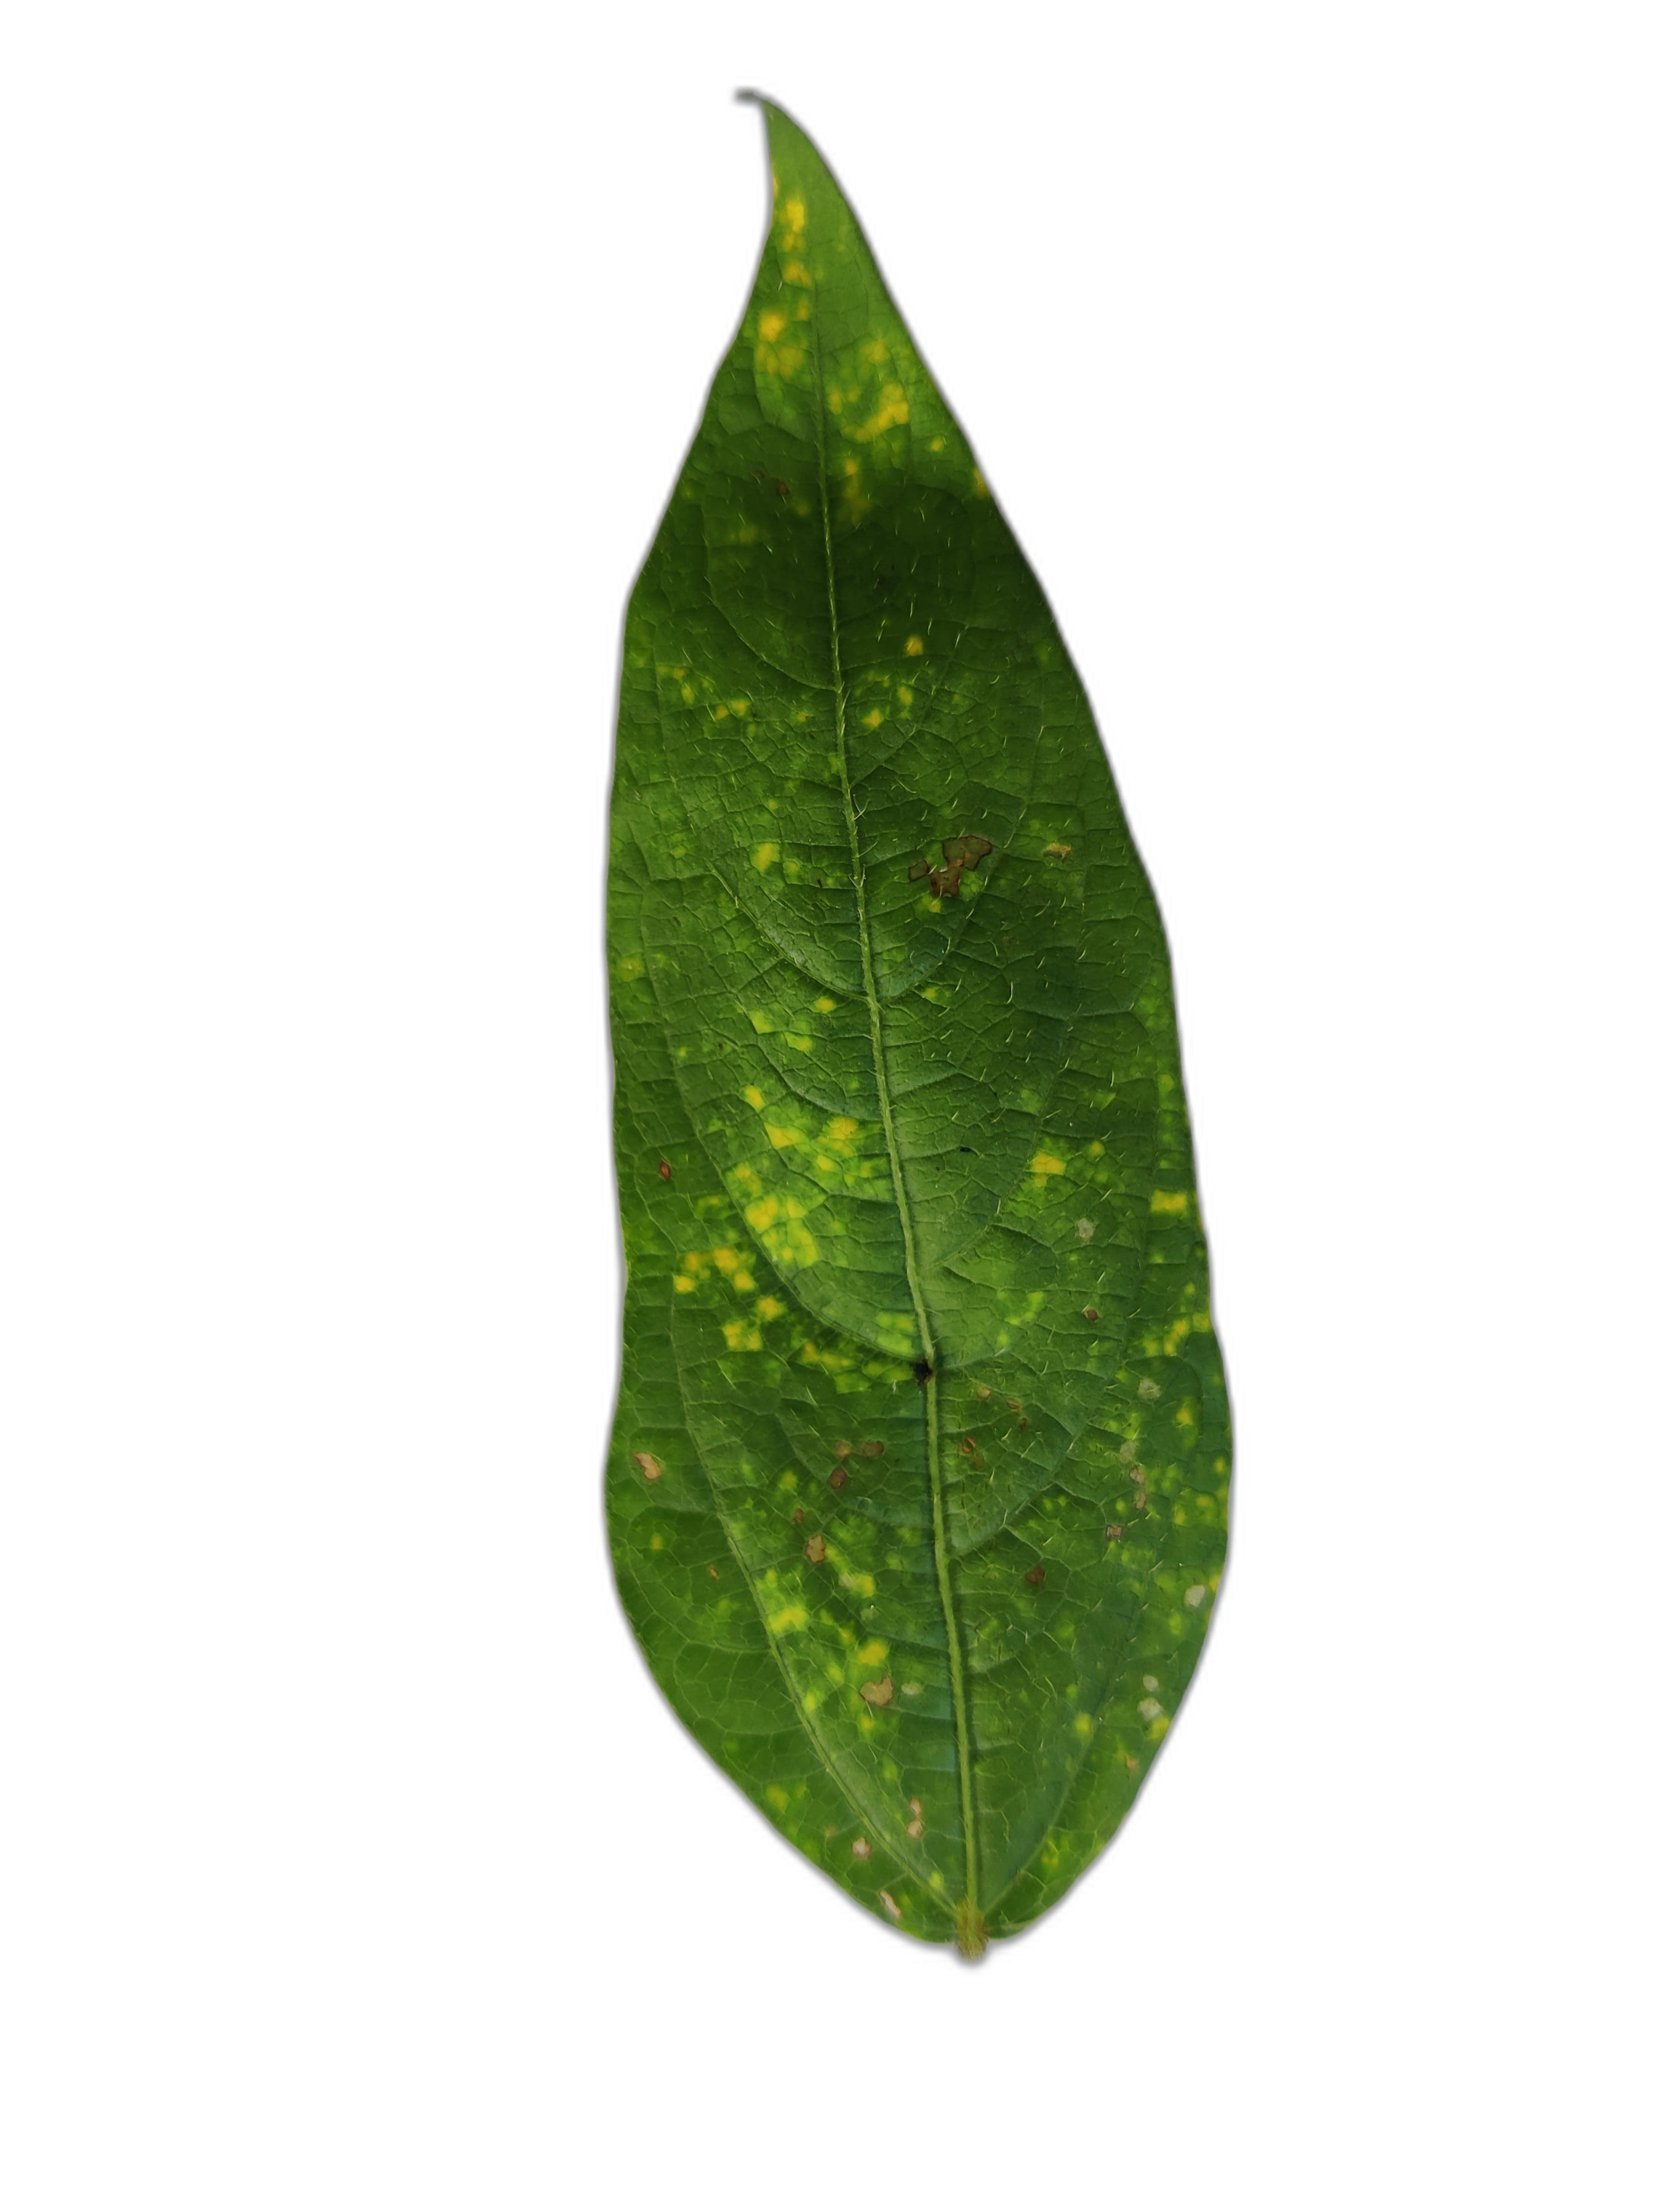
Label: Yellow Mosaic